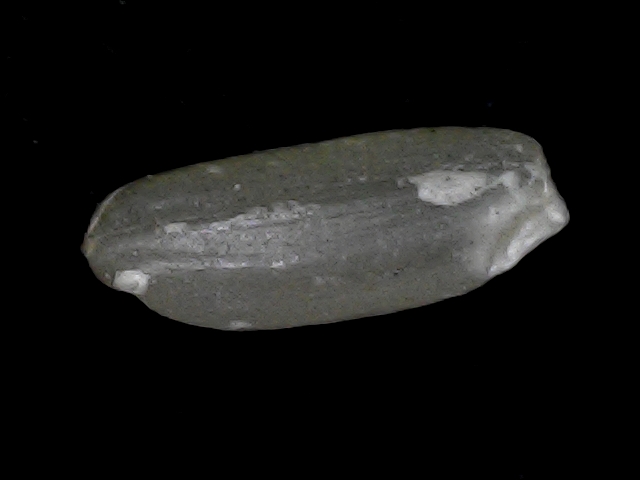
Rice variety: BD56